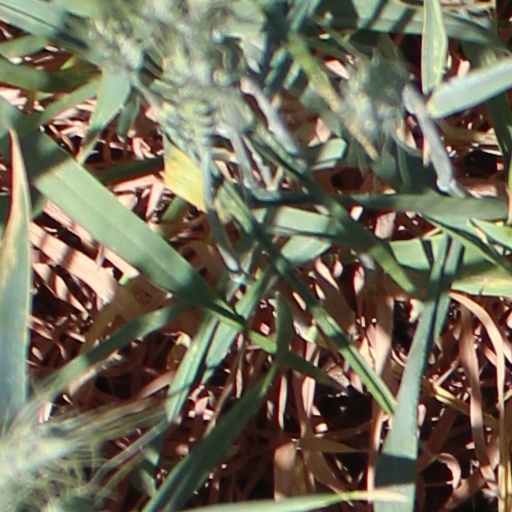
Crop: wheat